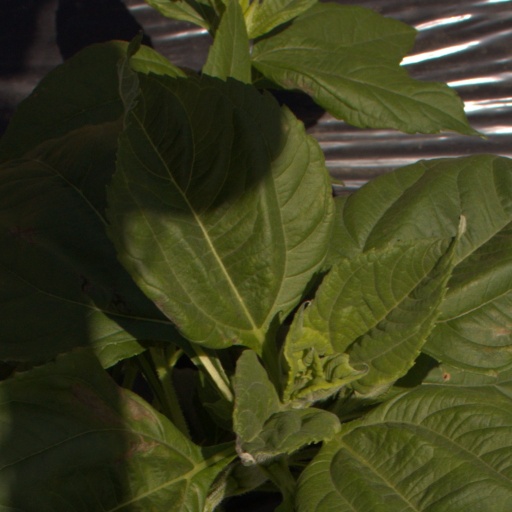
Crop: Jerusalem artichoke